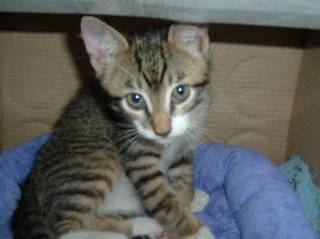
Label: cat